Hepatology

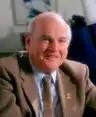
Dr. B Blumberg, awarded Nobel prize 1976 for discovery of hepatitis B virus

Evidence from autopsies on Egyptian mummies suggests that liver damage from the parasitic infection bilharziasis was widespread in the ancient society. It is possible that the Greeks may have been aware of the liver's ability to exponentially duplicate as illustrated by the story of Prometheus. However, knowledge about liver disease in antiquity is questionable. Most of the important advances in the field have been made in the last 50 years.